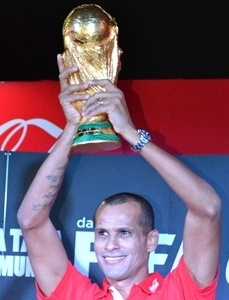
รีวัลดู

| name = รีวัลดู
| image = Rivaldo.jpg
| image_size = 250
| caption = รีวัลดูในเดือนพฤษภาคม ค.ศ. 2014
| fullname = รีวัลดู วีโตร์ บอร์บา เฟเรย์รา
| birth_place = เรซีฟี บราซิล
| position = กองกลางตัวรุก / กองหน้า
| youthyears1 = 1989–1990
| youthclubs1 = Paulistano Futebol Clube|เปาลิสตานู
| youthyears2 = 1991–1992
| youthclubs2 = Santa Cruz Futebol Clube|ซังตากรุส
| years1 = 1991–1992
| years2 = 1992–1994
| years3 = 1993–1994
| years4 = 1994–1996
| years5 = 1996–1997
| years6 = 1997–2002
| years7 = 2002–2004
| years8 = 2004
| years9 = 2004–2007
| years10 = 2007–2008
| years11 = 2008–2010
| years12 = 2010–2011
| years13 = 2011–2012
| years14 = 2013
| years15 = 2014–2015
| clubs1 = Santa Cruz Futebol Clube|ซังตากรุส
| clubs2 = Mogi Mirim Esporte Clube|โมฌีมีริง
| clubs3 = → สปอร์ตคลับคอรินเทียนส์เปาลิสตา|คอรินเทียนส์ (ยืม)
| clubs4 = Sociedade Esportiva Palmeiras|ปัลเมย์รัส
| clubs5 = เดปอร์ติโบเดลาโกรุญญา|ลาโกรุญญา
| clubs6 = สโมสรฟุตบอลบาร์เซโลนา|บาร์เซโลนา
| clubs7 = เอซี มิลาน|มิลาน
| clubs8 = → Cruzeiro Esporte Clube|กรูเซย์รู (ยืม)
| clubs9 = สโมสรฟุตบอลโอลิมเบียโกส|โอลิมเบียโกส
| clubs10 = สโมสรฟุตบอลอาเอกเอเธนส์|อาเอกเอเธนส์
| clubs11 = FC Bunyodkor|บูนิออดกอร์
| clubs12 = สโมสรฟุตบอลเซาเปาลู|เซาเปาลู
| clubs13 = Kabuscorp S.C.|กาบุชกอร์
| clubs14 = Associação Desportiva São Caetano|เซาไกตานู
| clubs15 = Mogi Mirim Esporte Clube|โมฌีมีริง
| caps1 = 9
| caps2 = 0
| caps3 = 8
| caps4 = 30
| caps5 = 41
| caps6 = 157
| caps7 = 22
| caps8 = 0
| caps9 = 70
| caps10 = 35
| caps11 = 53
| caps12 = 30
| caps13 = 21
| caps14 = 7
| caps15 = 8
| goals1 = 1
| goals2 = 0
| goals3 = 2
| goals4 = 14
| goals5 = 21
| goals6 = 86
| goals7 = 5
| goals8 = 0
| goals9 = 36
| goals10 = 12
| goals11 = 33
| goals12 = 5
| goals13 = 11
| goals14 = 0
| goals15 = 1
| totalcaps = 481
| totalgoals = 227
รีวัลดู หรือชื่อเต็ม รีวัลดู วีโตร์ บอร์บา เฟเรย์รา () เกิดวันที่ 19 เมษายน ค.ศ. 1972 ที่ประเทศบราซิล เป็นอดีตนักฟุตบอลอาชีพชาวบราซิล รีวัลดูเป็นส่วนสำคัญของบราซิลชุดแชมป์ฟุตบอลโลก 2002 เขายังได้รับตำแหน่งนักฟุตบอลยอดเยี่ยมแห่งปีของทวีปยุโรปในปี 1999 และได้ชื่อว่าเป็นผู้เล่นตำแหน่งกองกลางตัวรุกที่ยอดเยี่ยมตลอดกาลคนหนึ่ง รีวัลดูยังมีชื่อเสียงจากลูกเตะจักรยานอากาศ (bicycle shoot) มีฉายาที่เรียกโดยแฟนฟุตบอลชาวไทยว่า "นิเชา"
== ประวัติ ==
รีวัลดูเริ่มเล่นฟุตบอลเมื่ออายุ 16 ปีกับสโมสรฟุตบอลซังตากรุสในบราซิล เมื่อ ค.ศ. 1989 หลังจากนั้นสองปีเขาได้ย้ายไปเล่นให้กับสโมสรโมชีมีริงในลีกสองของบราซิล รีวัลดูเริ่มมีชื่อเสียงเมื่อย้ายไปร่วมทีมสโมสรฟุตบอลคอรินเทียนส์ เมื่อ ค.ศ. 1993 และติดฟุตบอลทีมชาติบราซิล|ทีมชาติบราซิลเป็นครั้งแรกในปีเดียวกัน ปีถัดมาเขาย้ายไปร่วมทีมสโมสรฟุตบอลปัลเมย์รัส
ค.ศ. 1996 รีวัลดูย้ายมาค้าแข้งในทวีปยุโรป โดยเซ็นสัญญาหนึ่งปีกับเดปอร์ติโบเดลาโกรุญญา|ลาโกรุญญาในประเทศสเปน ก่อนที่จะย้ายมาร่วมสโมสรฟุตบอลบาร์เซโลนาด้วยค่าตัว 16.5 ล้านยูโร ช่วงนี้รีวัลดูประสบความสำเร็จกับทีมชาติบราซิลในการคว้าแชมป์โกปาอาเมริกา 1997 และเข้าแข่งขันฟุตบอลโลก 1998 ที่ประเทศฝรั่งเศส รีวัลดูนำบาร์เซโลนาคว้าแชมป์ลาลิกาในปี 1998 และ 1999 ซึ่งในปีนี้ เขาได้รับรางวัลนักฟุตบอลยอดเยี่ยมแห่งปีของฟีฟ่าและนักฟุตบอลยอดเยี่ยมแห่งปีของทวีปยุโรป
ค.ศ. 2002 รีวัลดูย้ายมายังสโมสรฟุตบอลเอซีมิลานในเซเรียอา|กัลโชเซเรียอาของประเทศอิตาลี ในฤดูกาล 2002-03 เขาได้แชมป์อิตาเลียนคัพและยูฟ่าแชมเปียนส์ลีกร่วมกับเอซีมิลาน แต่หลังจากนั้นเขาประสบปัญหาฟอร์มตก และย้ายจากมิลานไปเล่นให้สโมสรฟุตบอลกรูเซย์รูในบราซิลเป็นระยะเวลาสั้น ๆ จากนั้นย้ายไปทีมต่าง ๆ ในประเทศกรีซ จนกระทั่งมาอยู่กับสโมสรฟุตบอลบูนิออดกอร์ในประเทศอุซเบกิสถาน และย้ายไปอยู่กับโมฌีมีริง สโมสรของตนเองที่บราซิล บ้านเกิด ก่อนที่จะประกาศการยุติการเล่นฟุตบอลไปเมื่อวันที่ 16 มีนาคม ค.ศ. 2014
== ฟุตบอลโลก 2002 ==
รีวัลดูประสบความสำเร็จสูงสุดกับการเล่นฟุตบอลในการแข่งขันฟุตบอลโลก 2002 โดยร่วมกับโรนัลโดและรอนัลดีนโยช่วยพาทีมชาติบราซิลได้แชมป์ทัวร์นาเมนต์ครั้งนั้น โดยในรอบสองที่พบกับฟุตบอลทีมชาติอังกฤษ|อังกฤษ ซึ่งเป็นครั้งแรกด้วยที่ทีมชาติทั้งสองได้พบกันในศึกฟุตบอลโลก รีวัลดูเป็นผู้ตีเสมอให้ทีม 1:1 ก่อนจะหมดครึ่งแรก ก่อนที่โรนัลดินโญ่จะเป็นผู้ยิงลูกฟรีคิกข้ามศีรษะเดวิด ซีแมน ผู้รักษาประตูของอังกฤษ ทำให้บราซิลขึ้นนำ 1:2 ในครึ่งหลัง ก่อนจะชนะอังกฤษเข้ารอบไปได้ในที่สุดด้วยสกอร์นี้
==อ้างอิง==
หมวดหมู่:นักฟุตบอลชาวบราซิล
หมวดหมู่:ผู้เล่นอิสโปร์ชีกลูบีโกริงชังส์เปาลิสตา
หมวดหมู่:ผู้เล่นโซซีเยดาจีอิสโปร์ชีวาปัลเมย์รัส
หมวดหมู่:ผู้เล่นสโมสรฟุตบอลเซาเปาลู
หมวดหมู่:ผู้เล่นสโมสรฟุตบอลบาร์เซโลนา
หมวดหมู่:ผู้เล่นในชุดชนะเลิศฟุตบอลโลก
หมวดหมู่:ผู้เล่นในฟุตบอลโลก 2002
หมวดหมู่:ผู้เล่นในลาลิกา
หมวดหมู่:บุคคลจากเรซีฟี
หมวดหมู่:ผู้เล่นในฟุตบอลโลก 1998
หมวดหมู่:กองกลางฟุตบอล
หมวดหมู่:นักฟุตบอลในโอลิมปิกฤดูร้อน 1996
หมวดหมู่:ฟีฟ่า 100
หมวดหมู่:ผู้ชนะเลิศบาลงดอร์